Brent Hinds

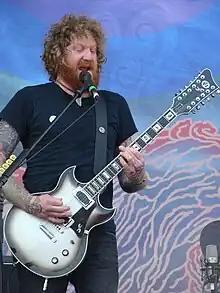
Hinds performing in 2009

Hinds favors Gibson Flying V's, typically in silverburst finishes, but also owns a wide variety of guitars including a Goldtop Les Paul, a Les Paul Florentine, a Lucite Flying V built by the Electrical Guitar Company, a Gibson SG, a Gibson SG Custom, Gibson Explorers, an Ampeg Dan Armstrong Plexi Guitar which was used in the video for "Oblivion," and a Michael Kelly Phoenix Hollowbody. He also has two custom First Act guitars: a 6-string used in the video for "Colony of Birchmen" (which has asymmetrical horns such as those seen on a Mosrite guitar, a Bigsby vibrato, silverburst finish, and a Mastodon logo inlaid on the headstock) and a 12-string DC Lola, also with a silverburst finish, used on the Unholy Alliance 3 tour to capture a fuller sound while guitarist Bill Kelliher was too ill to perform. Hinds owns a guitar similar to this one, though his has only nine strings. He also used a 1964 Fender Stratocaster and a 1952 Fender Telecaster while recording "Crack the Skye".